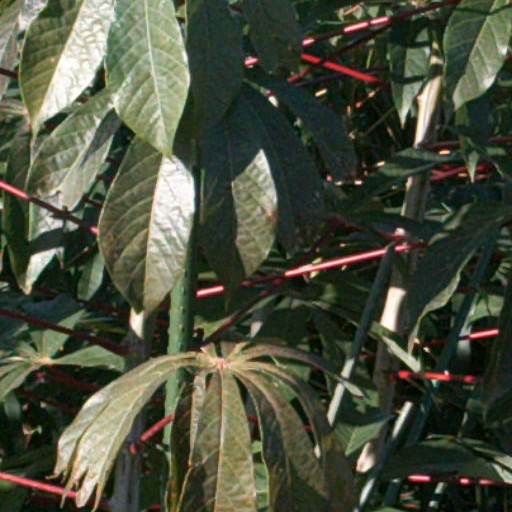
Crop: cassava